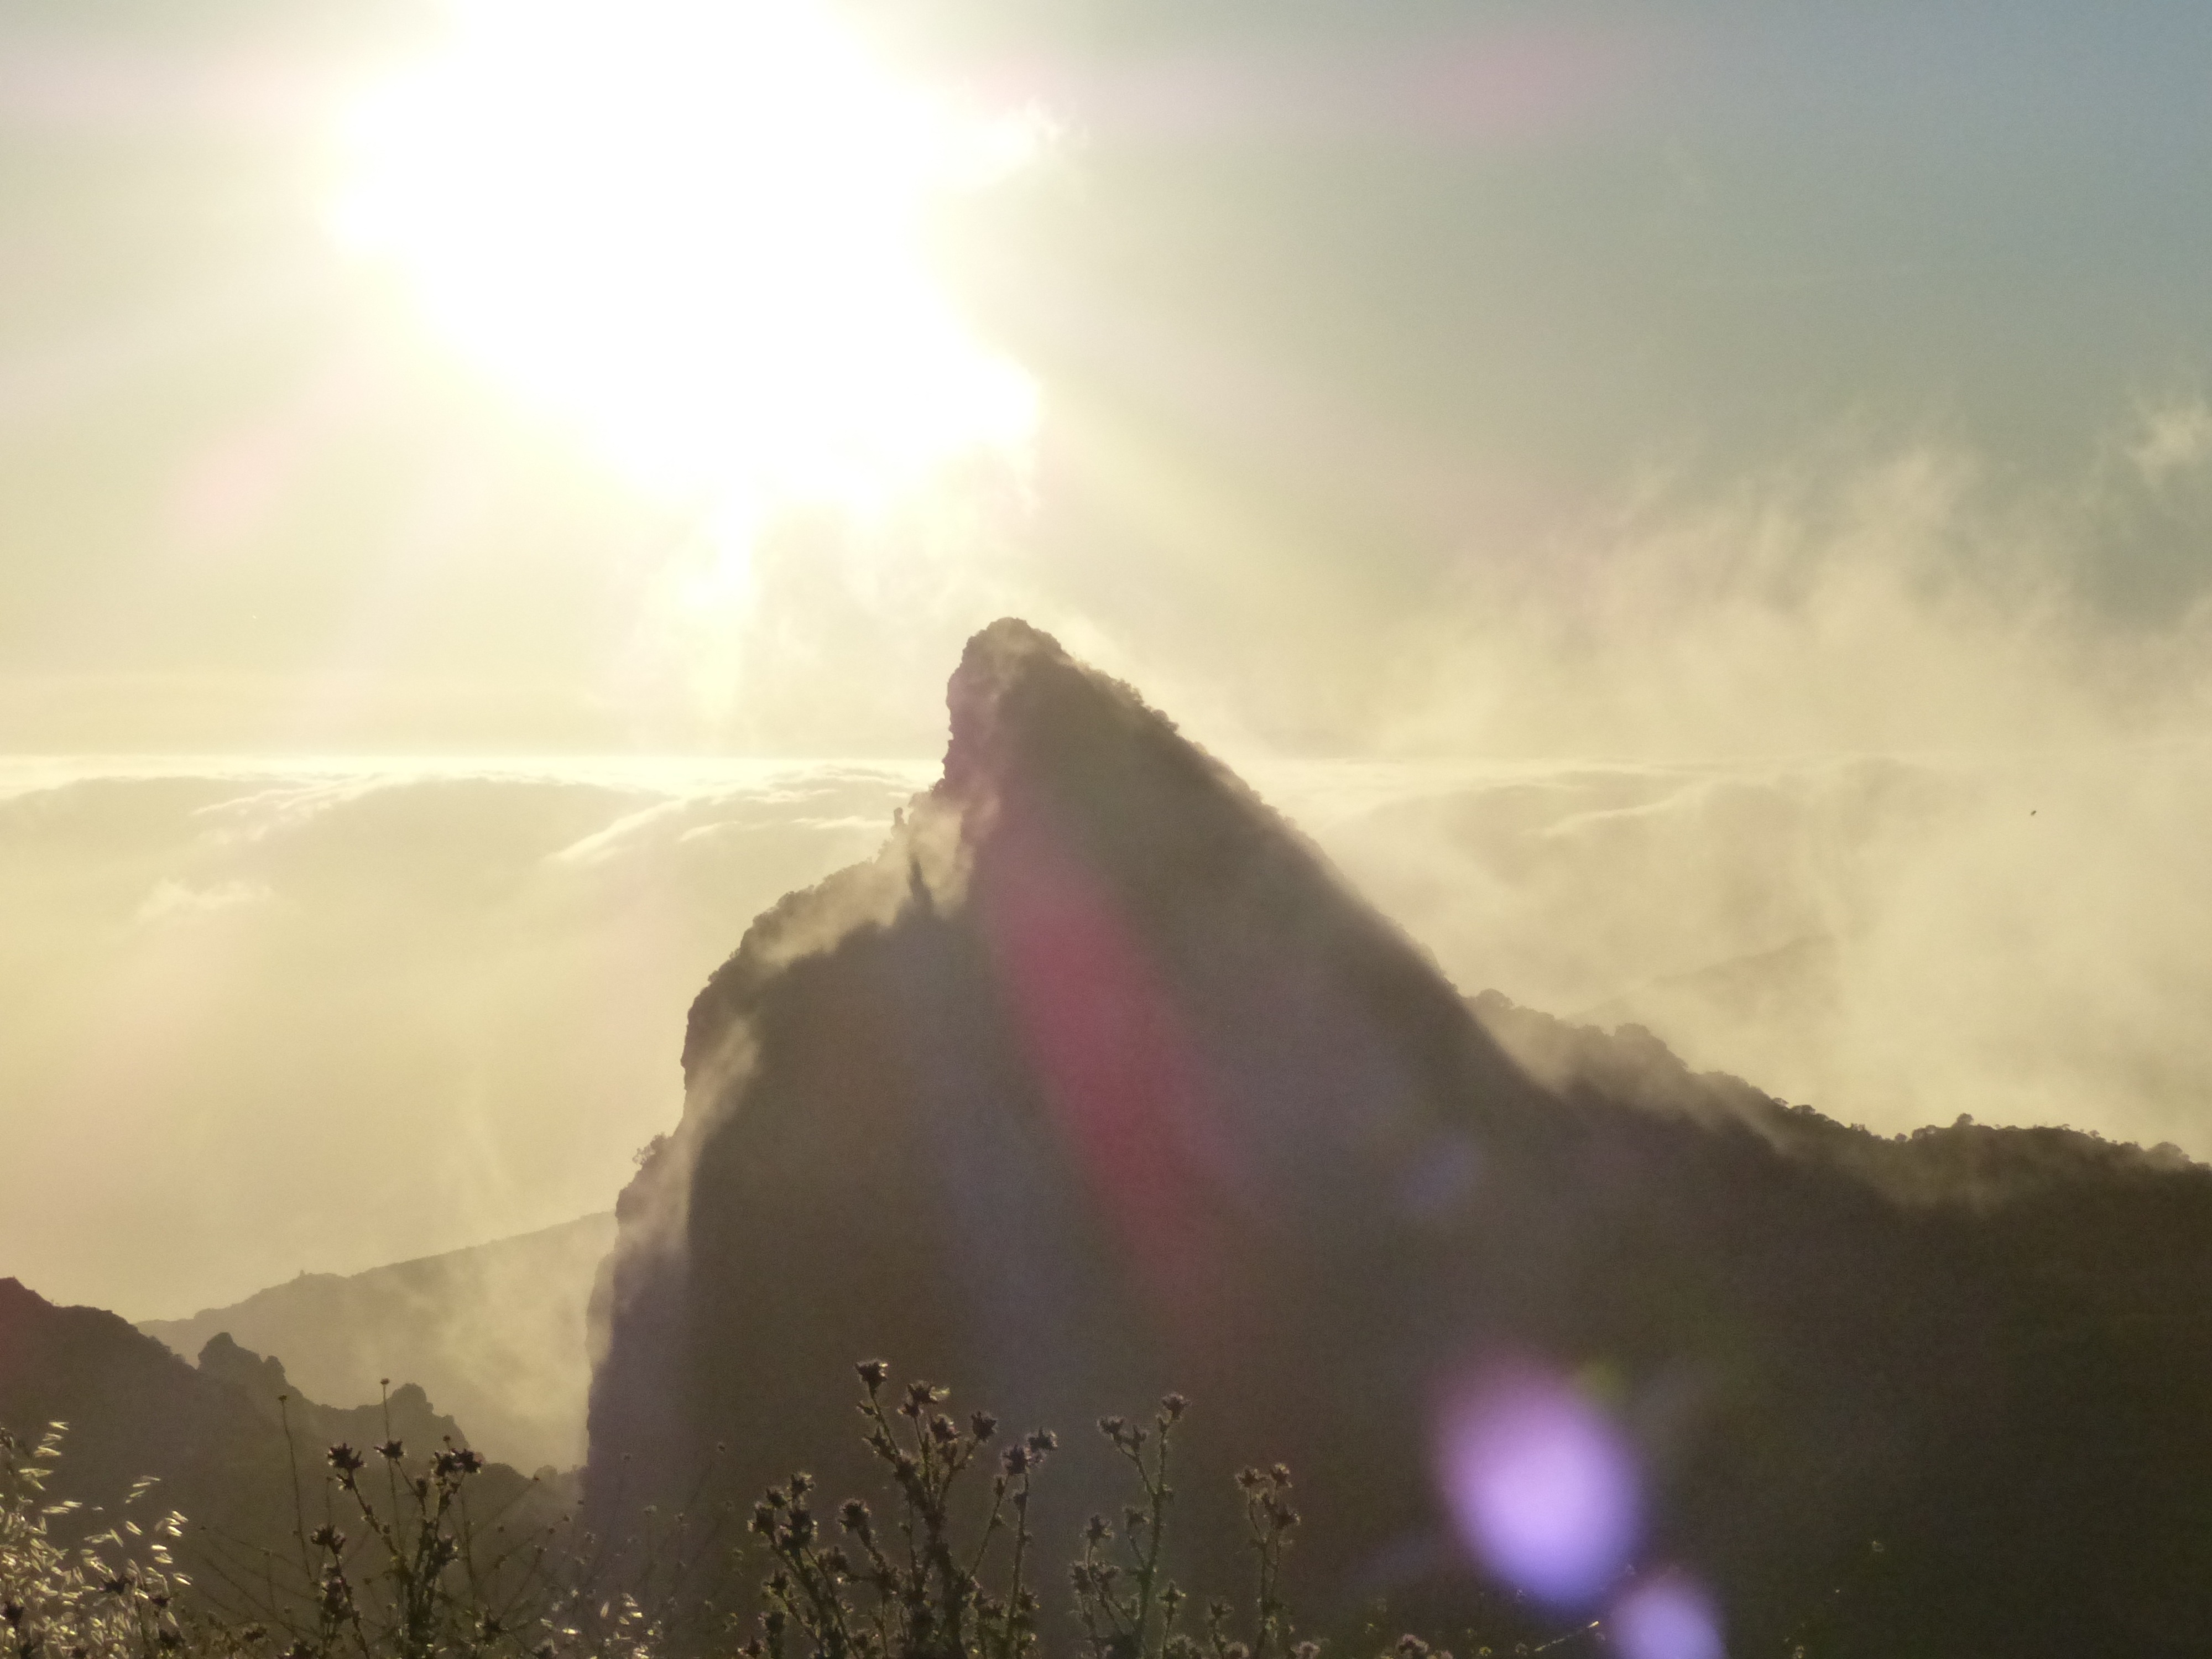
nature, horizon, mountain, light, cloud, sky, sun, fog, sunrise, sunset, mist, sunlight, morning, hill, wave, dawn, atmosphere, mountain range, mystical, dusk, weather, shadow, haze, mountain peak, clouds, mountains, tenerife, back light, canary islands, masca, hispanic, atmospheric phenomenon, atmosphere of earth, mountainous landforms, teno mountains